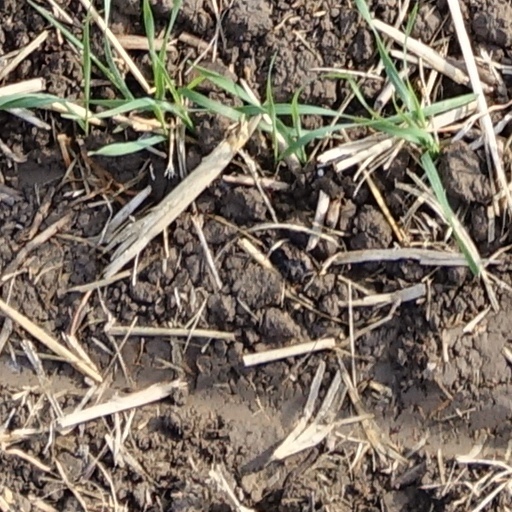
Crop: wheat